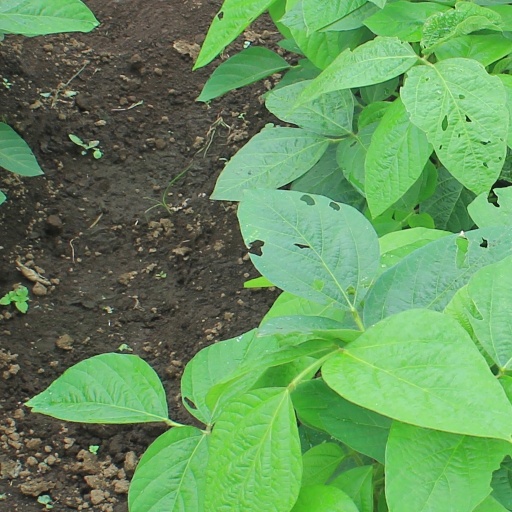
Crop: soybean